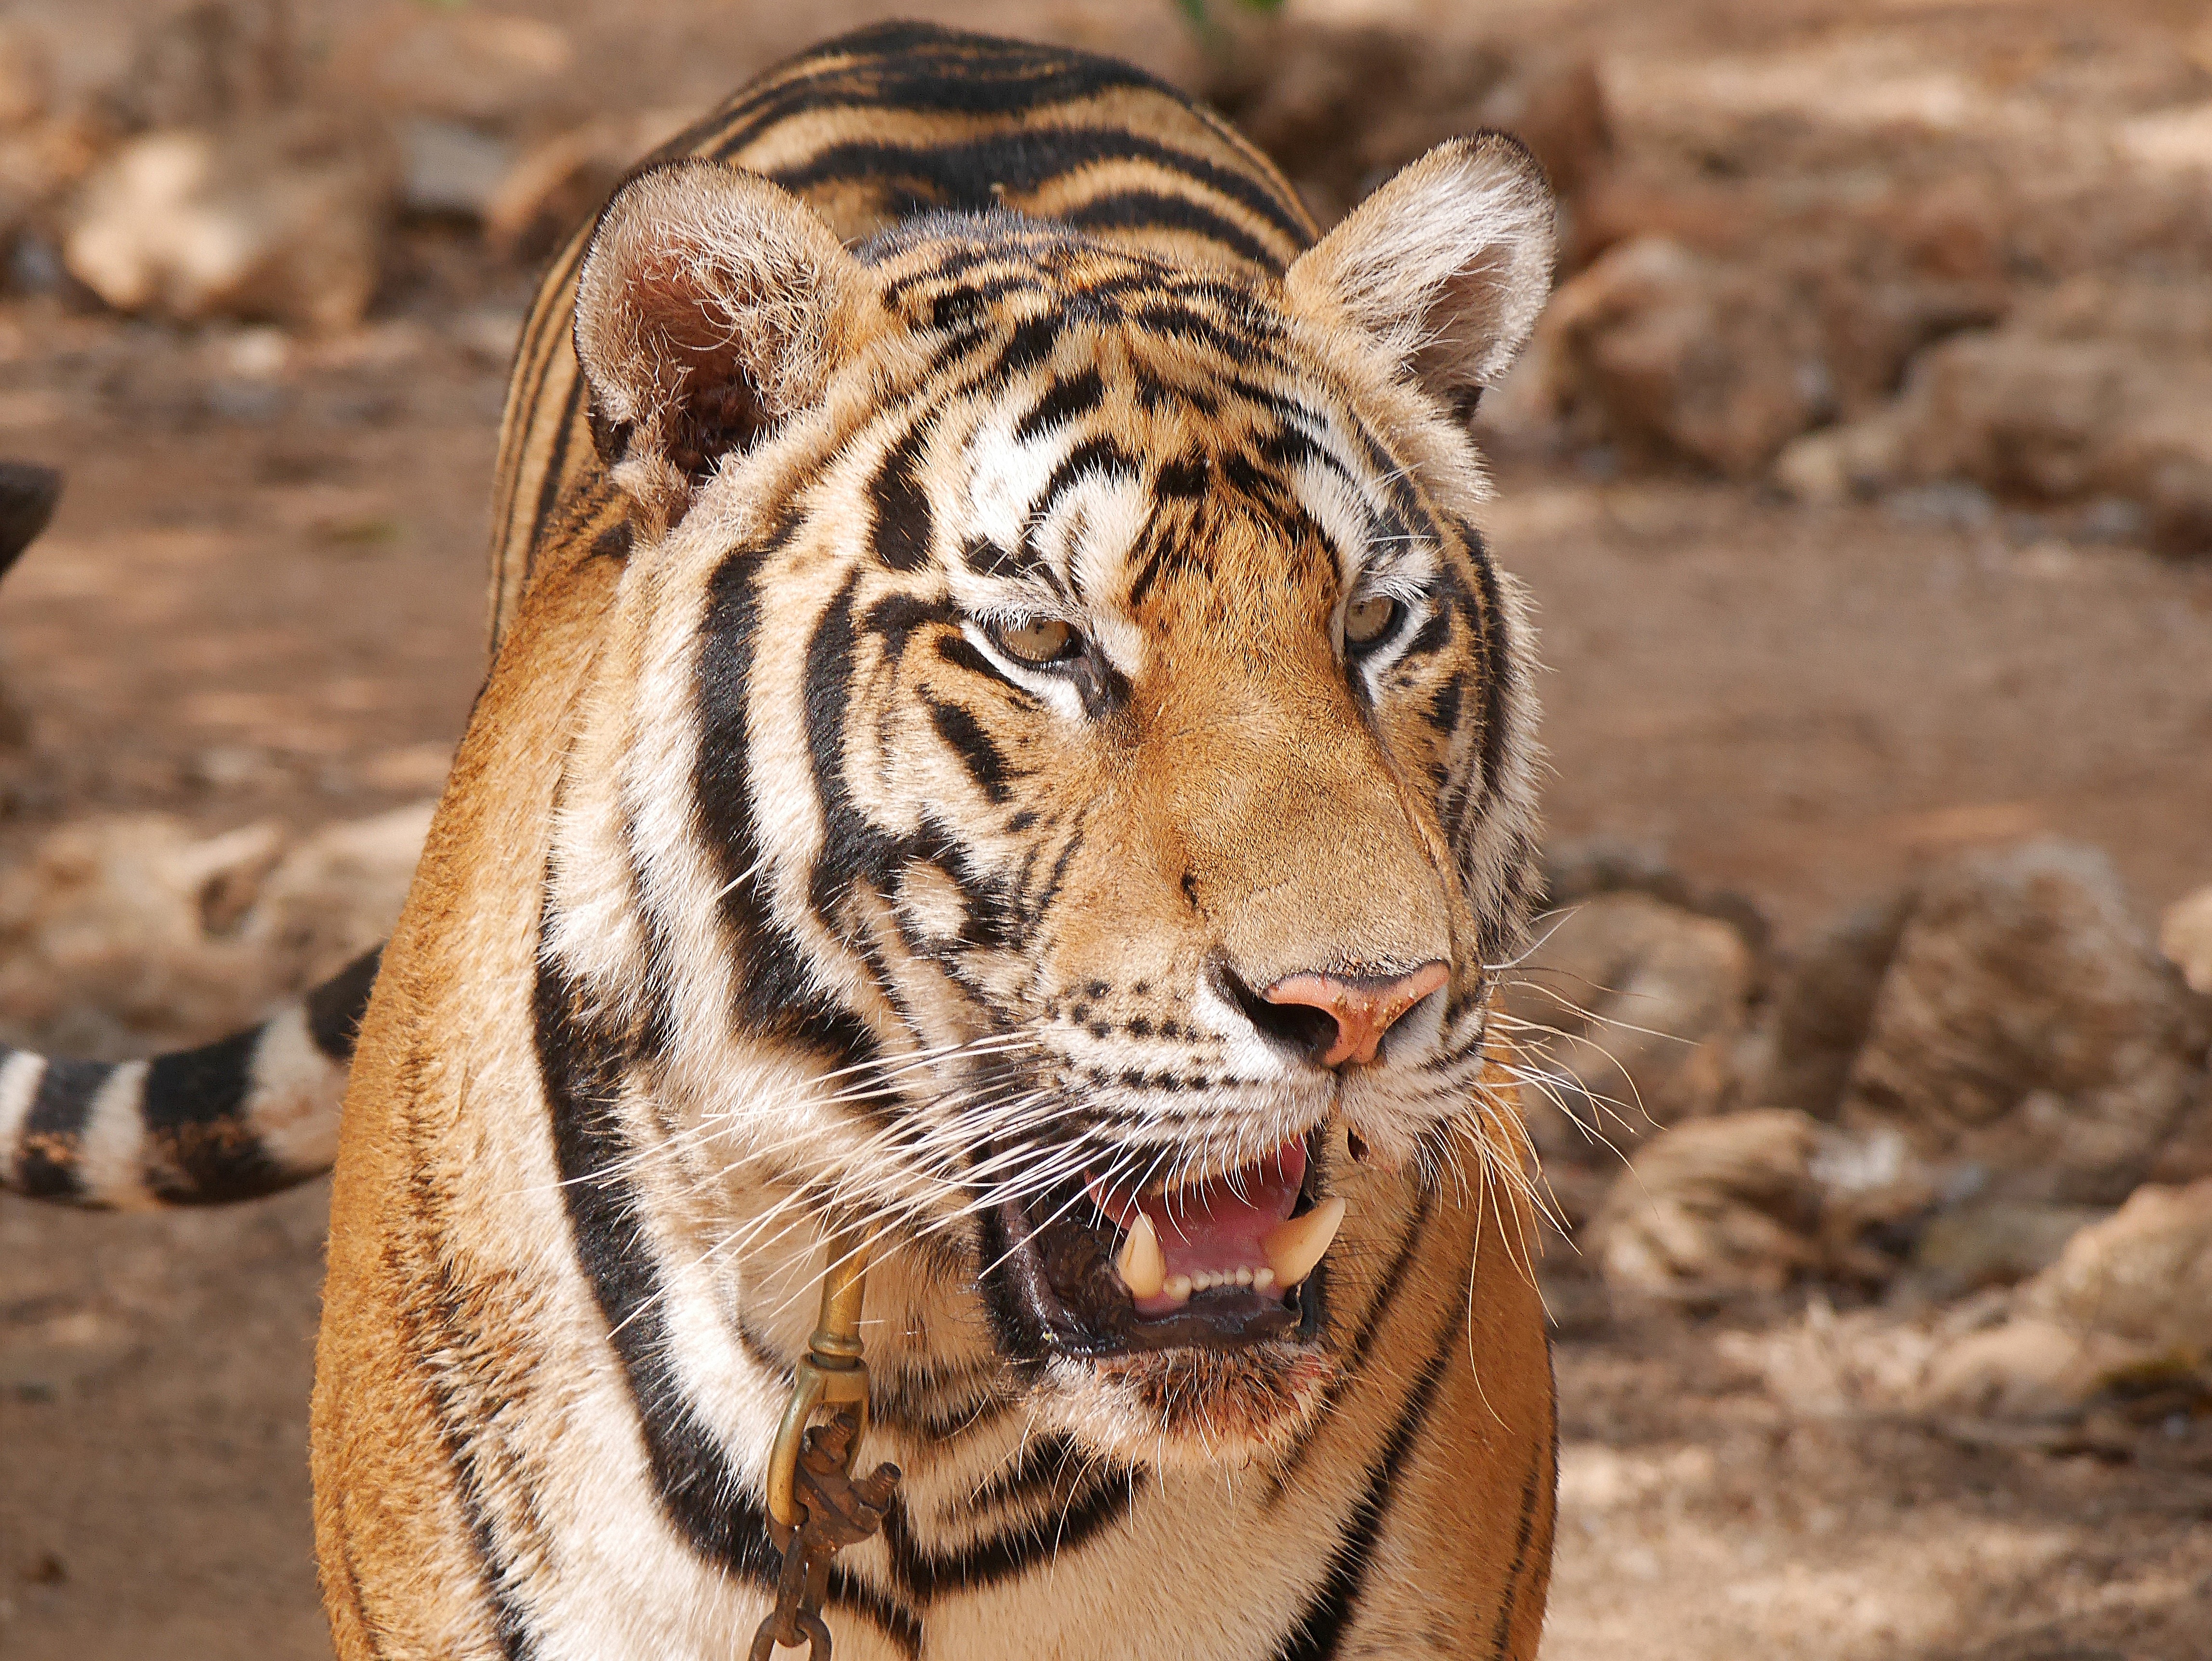
wildlife, zoo, mammal, fauna, thailand, close up, whiskers, temple, tiger, vertebrate, safari, big cats, cat like mammal